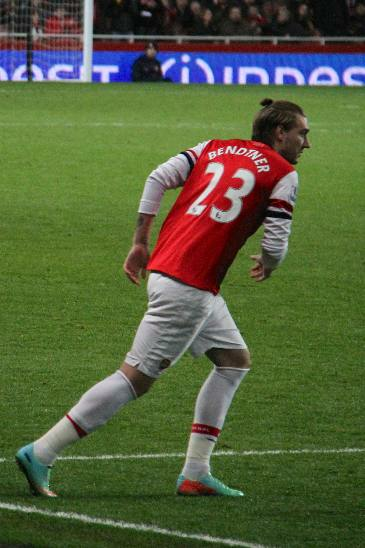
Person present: Yes